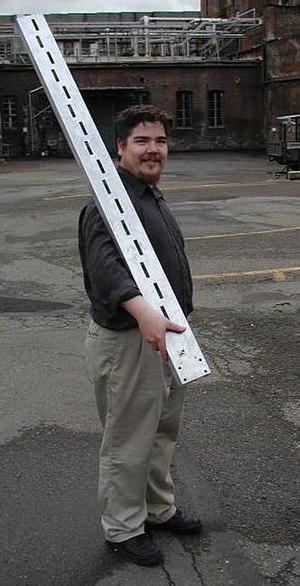
Le radar est un système qui utilise les ondes électromagnétiques pour détecter la présence et déterminer la position ainsi que la vitesse d'objets tels que les avions, les bateaux, ou la pluie. Les ondes envoyées par l'émetteur sont réfléchies par la cible, et les signaux de retour sont captés et analysés par le récepteur, souvent situé au même endroit que l'émetteur. La distance est obtenue grâce au temps aller/retour du signal, la direction grâce à la position angulaire de l'antenne où le signal de retour a été capté et la vitesse avec le décalage de fréquence du signal de retour généré selon l'effet Doppler. Il existe également différentes informations trouvées par le rapport entre les retours captées selon des plans de polarisation orthogonaux.
En radioélectricité, une antenne est un dispositif permettant de rayonner ou de capter les ondes électromagnétiques. L'antenne est un élément fondamental dans un système radioélectrique, et ses caractéristiques de rendement, gain, diagramme de rayonnement influencent directement les performances de qualité et de portée du système.
L’antenne à fentes se caractérise par son développement vertical ou horizontal en forme de cornière, ou de guide d'ondes, avec des fentes de dimensions et d'emplacements particuliers qui sont fonctions de la fréquence.